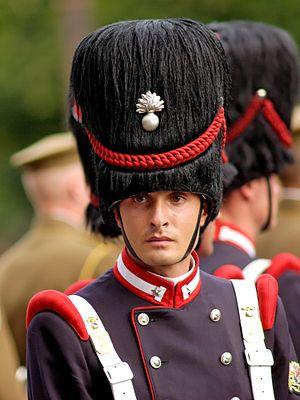
Soldats du 1er Régiment de grenadiers de Sardaigne pendant le défilé du 14 juillet 2007 sur les Champs-Élysées.
Le bonnet à poil est un haut bonnet de fourrure, souvent porté comme une partie d'un uniforme militaire de cérémonie. Traditionnellement, les bonnets à poil étaient les chapeaux des grenadiers et ils sont encore portés par des grenadiers et des régiments de gardes dans plusieurs armées. Il est à distinguer du colback.
La brigade mécanisée « Granatieri di Sardegna » est une grande unité de l'armée de terre italienne. Il s'agit d'une brigade d'infanterie mécanisée, basée principalement à Rome et en Italie centrale. La brigade est l'un des plus anciens régiments de l'armée et l'un régiment de la garde du président de la République italienne Le nom de l'unité est issu du royaume de Sardaigne.
La liste des régiments de l'armée de terre italienne
L’épaulette est un ornement de passementerie situé sur l'épaule d'un uniforme militaire. Les épaulettes sont différentes selon les armes et les grades.